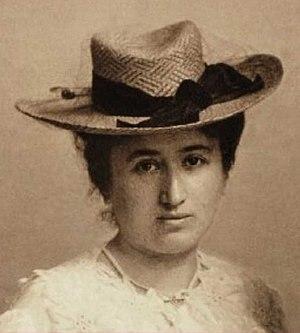
Le spontanéisme ou spontanéisme révolutionnaire ou spontanéité révolutionnaire est un concept de théorie politique qui postule que la révolution sociale peut et doit arriver spontanément, que le mouvement révolutionnaire se développe et arrive à son terme sans avoir à être encadré par une « avant-garde », qu'elle soit politique ou syndicale.
Rosa Luxemburg [ˈʁoːza ˈlʊksəmbʊɐ̯k], née le 5 mars 1871 à Zamość dans l'Empire russe et morte assassinée le 15 janvier 1919 à Berlin en Allemagne, est une militante socialiste et communiste, et une théoricienne marxiste.